Quick-firing gun

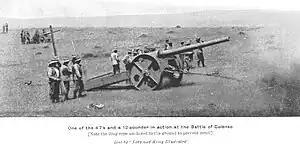
Quick-firing 4.7-inch gun on "Percy Scott" carriage at the Battle of Colenso

An early quick-firing field gun was created by Vladimir Baranovsky in 1872–75. which was officially adopted by the Russian military in 1882.